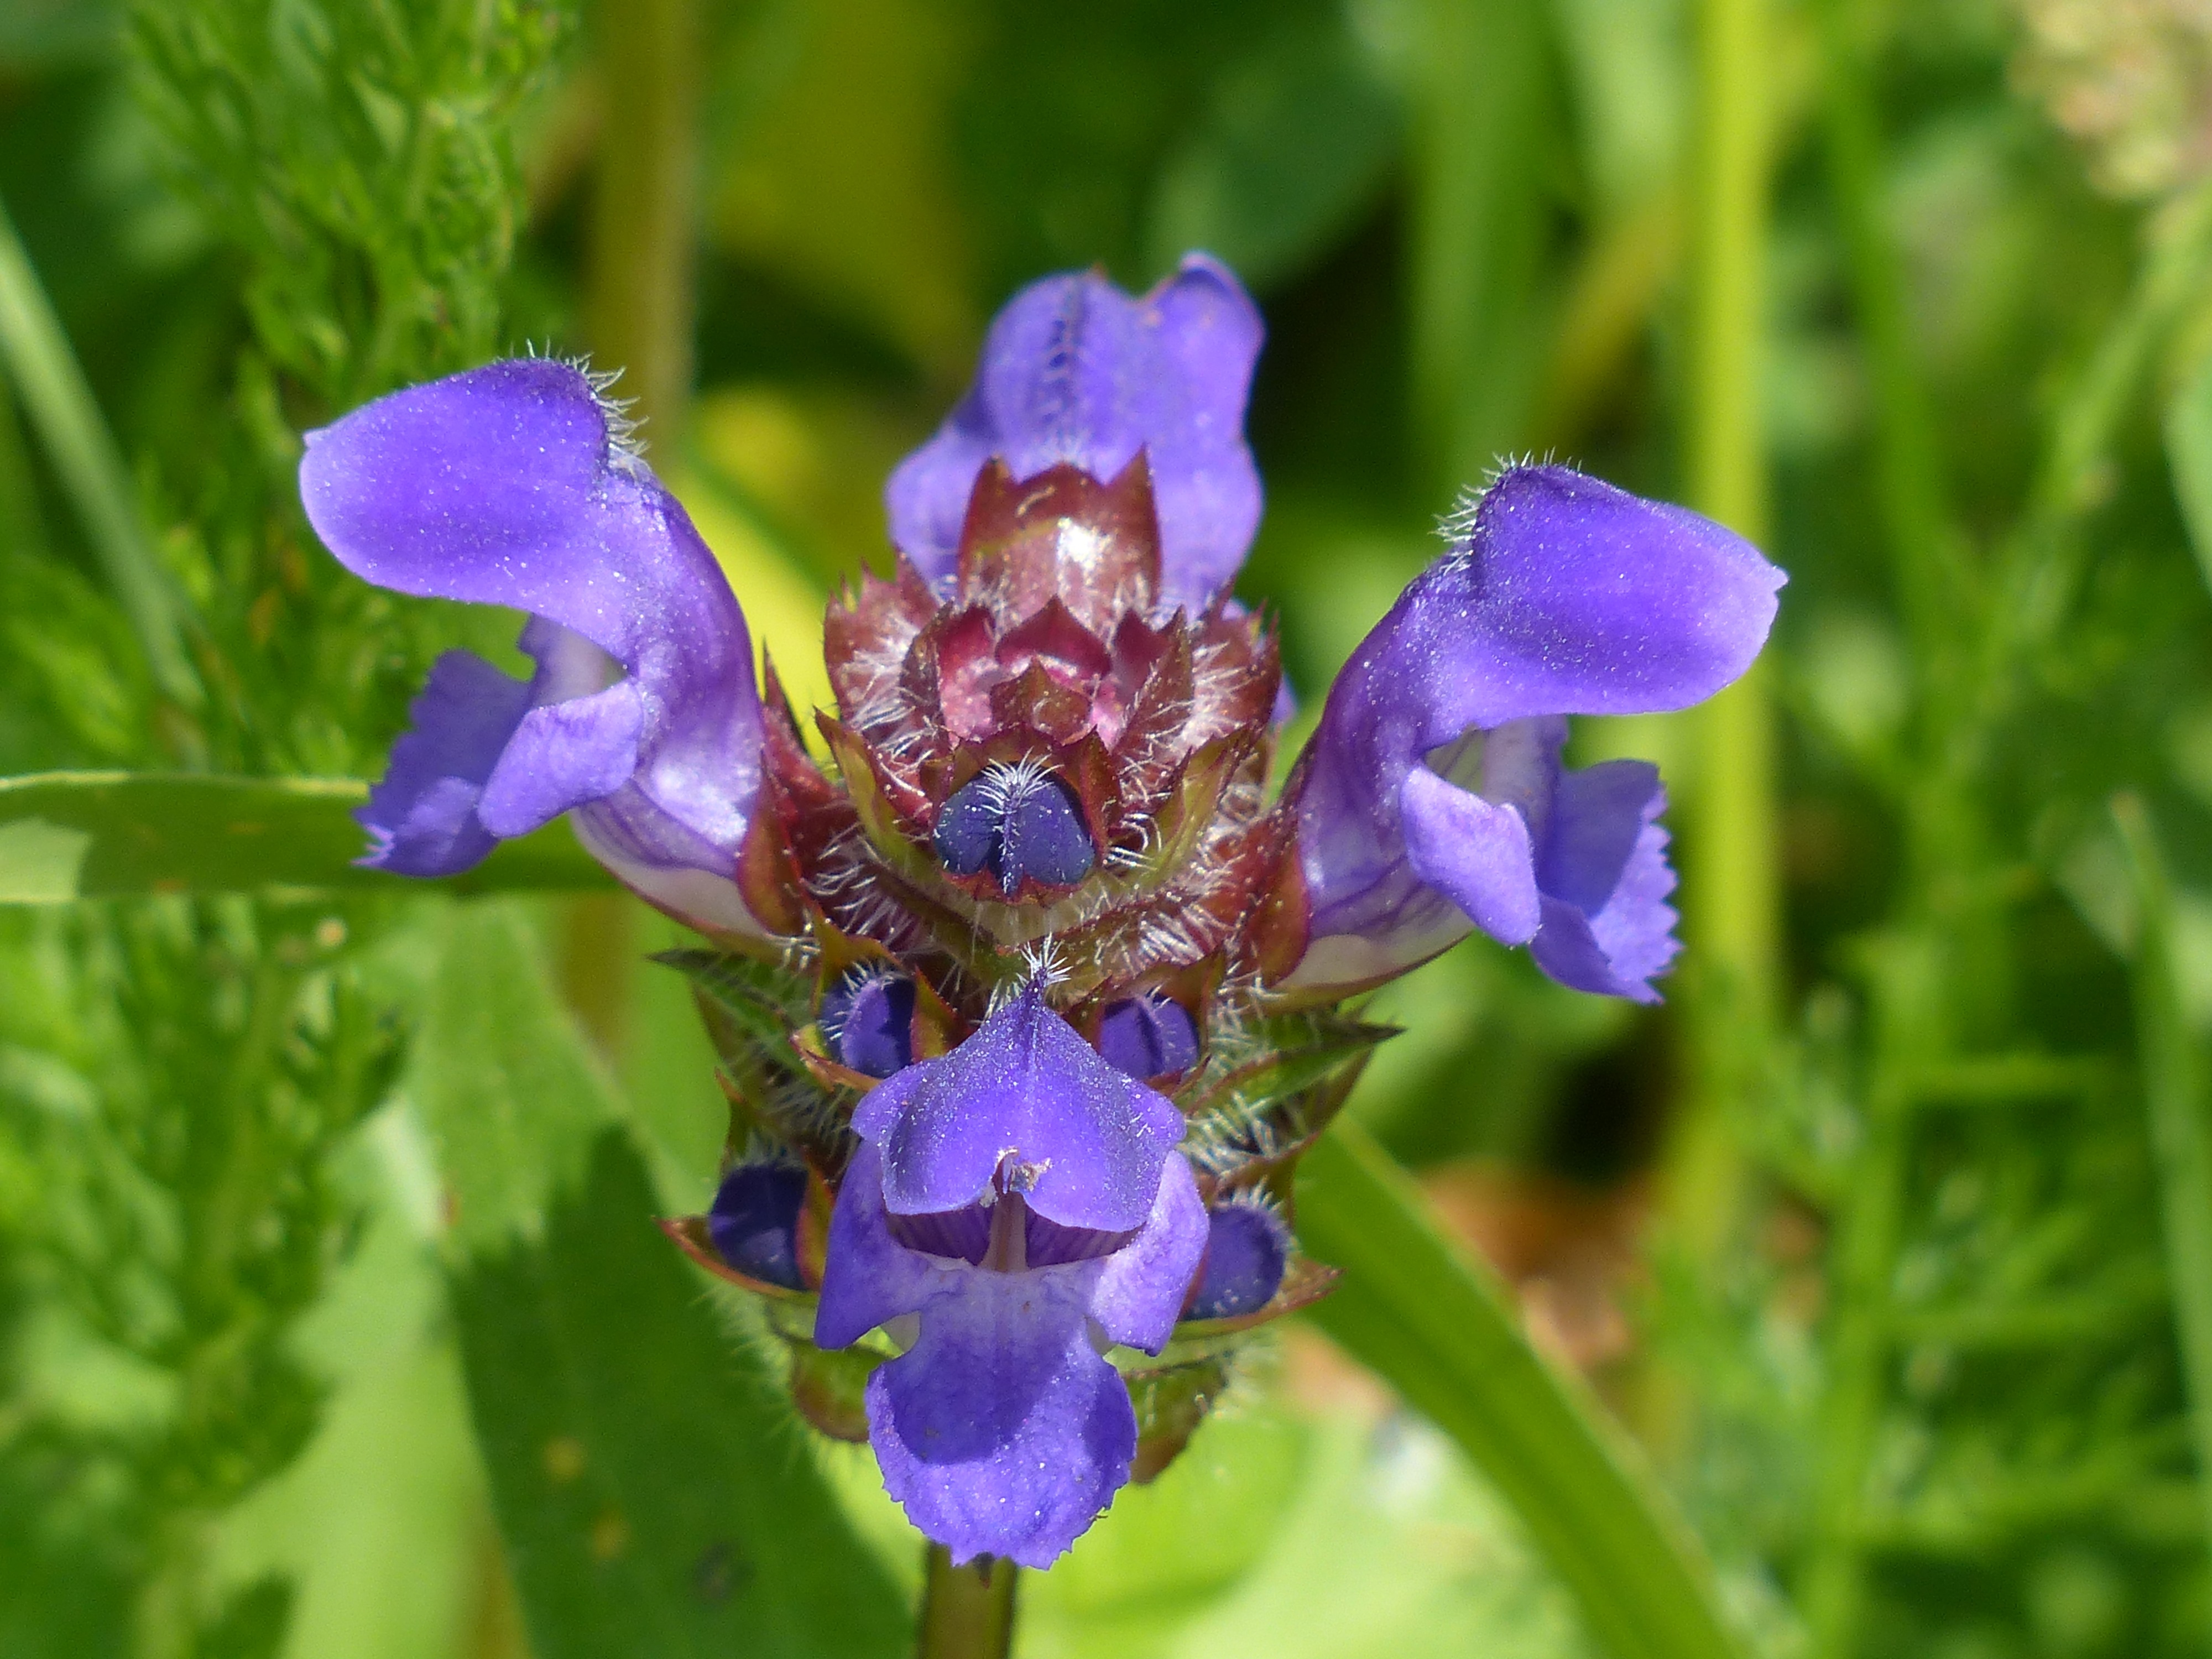
blossom, plant, flower, bloom, herb, botany, blue, flora, lavender, wildflower, wild plant, pointed flower, iris, eye, violet, hairy, macro photography, flowering plant, prunella, lamiaceae, dark purple, dayflower, small accentor, prunella vulgaris, ordinary accentor, iris versicolor, land plant, dayflower family, english lavender, small brunelle, accentor, haeaerchen